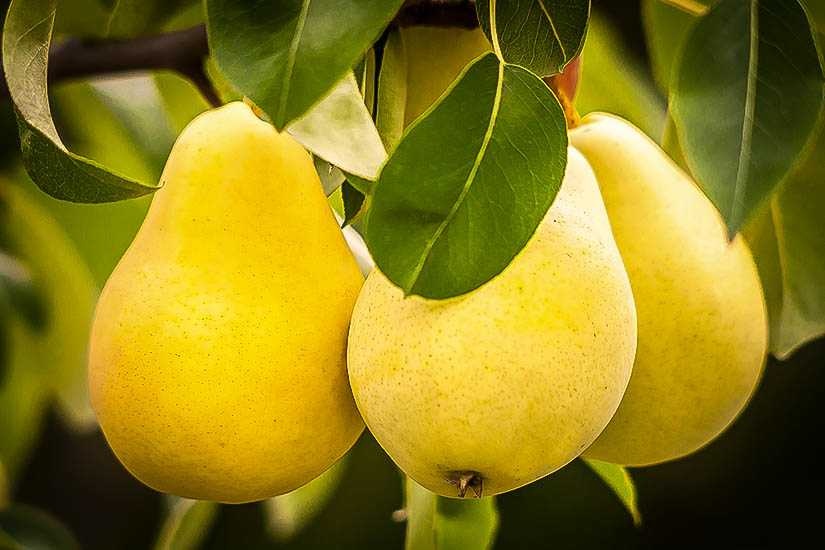
Label: Pear